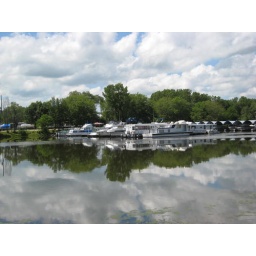
everyone getting their boats on the river for fun in the sun